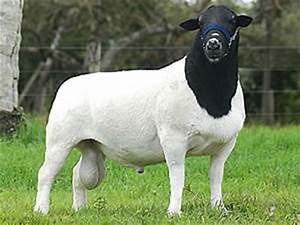
Label: pecora